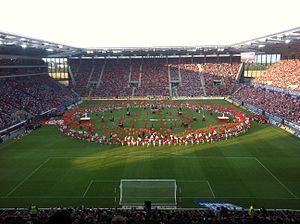
Opel Arena est un stade de football de la ville de Mayence ouvert le 3 juillet 2011. Il accueille les matchs du 1. FSV Mayence 05. Le stade fut inauguré le 3 juillet 2011 sous le nom Coface Arena et renommé en 2016 sous le nom Opel Arena.